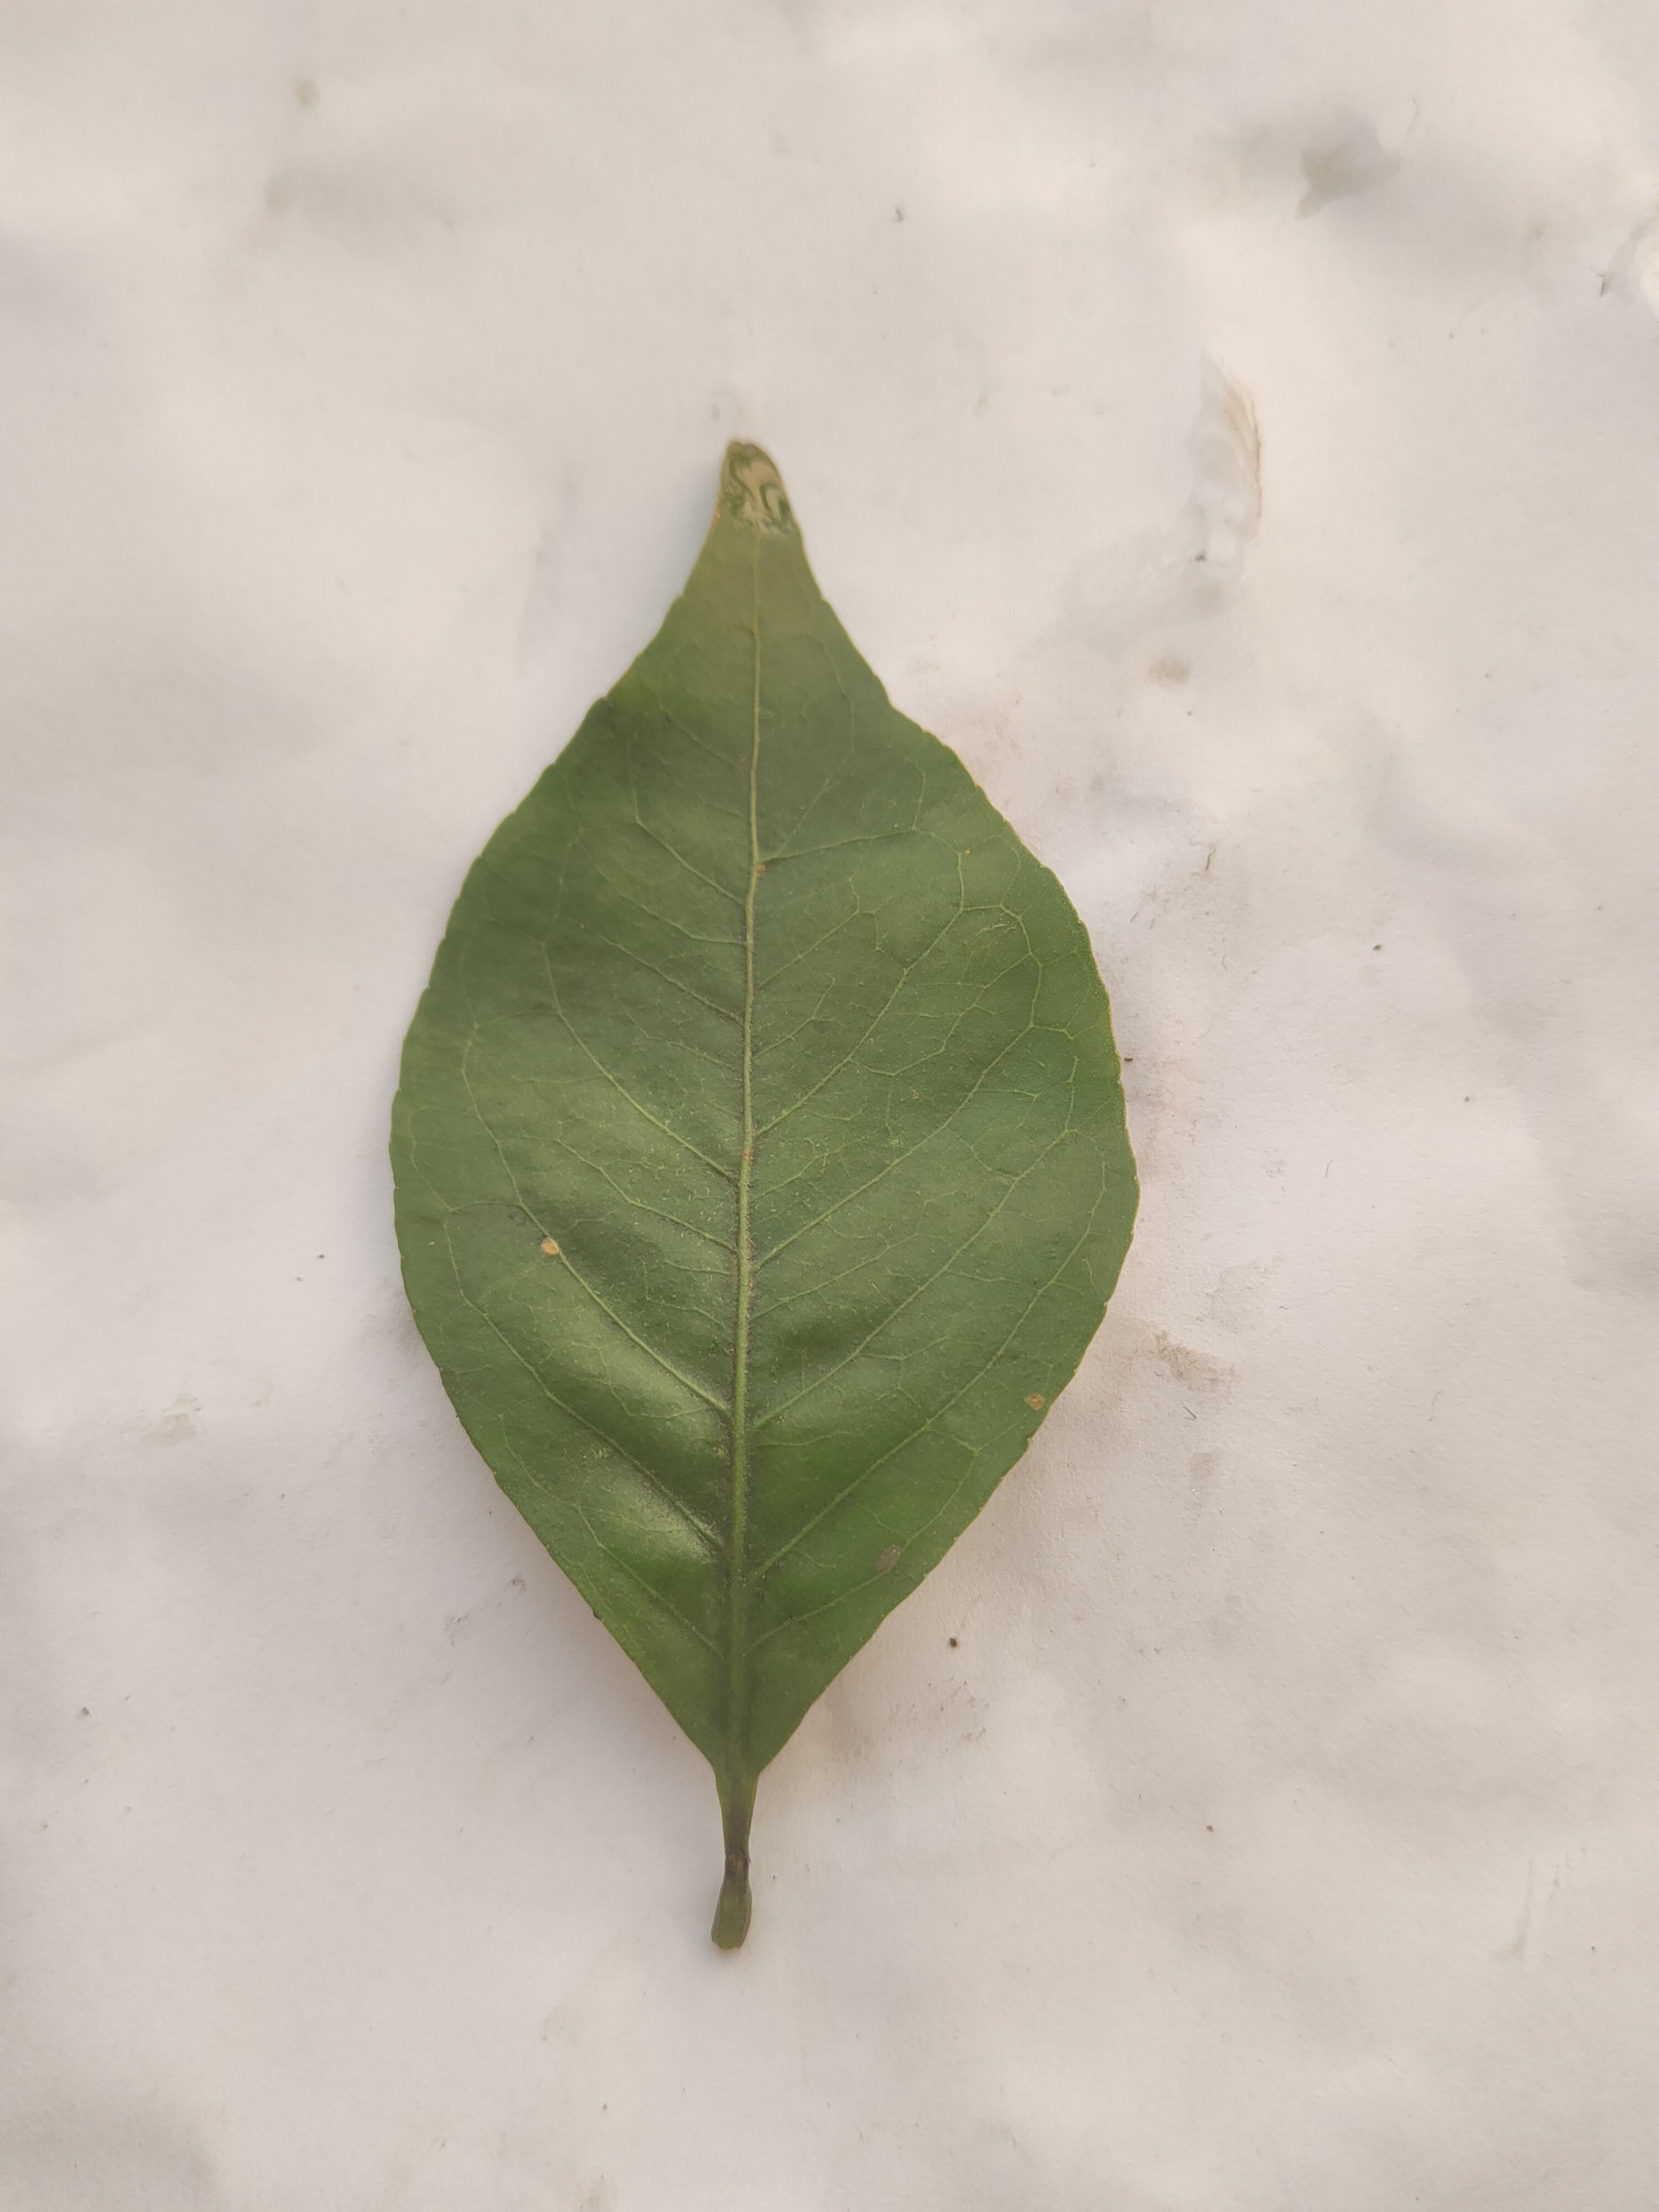
Leaf variety: Aegle marmelos